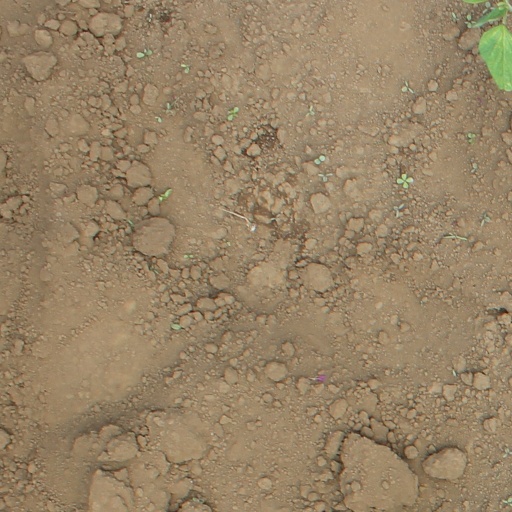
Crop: soybean